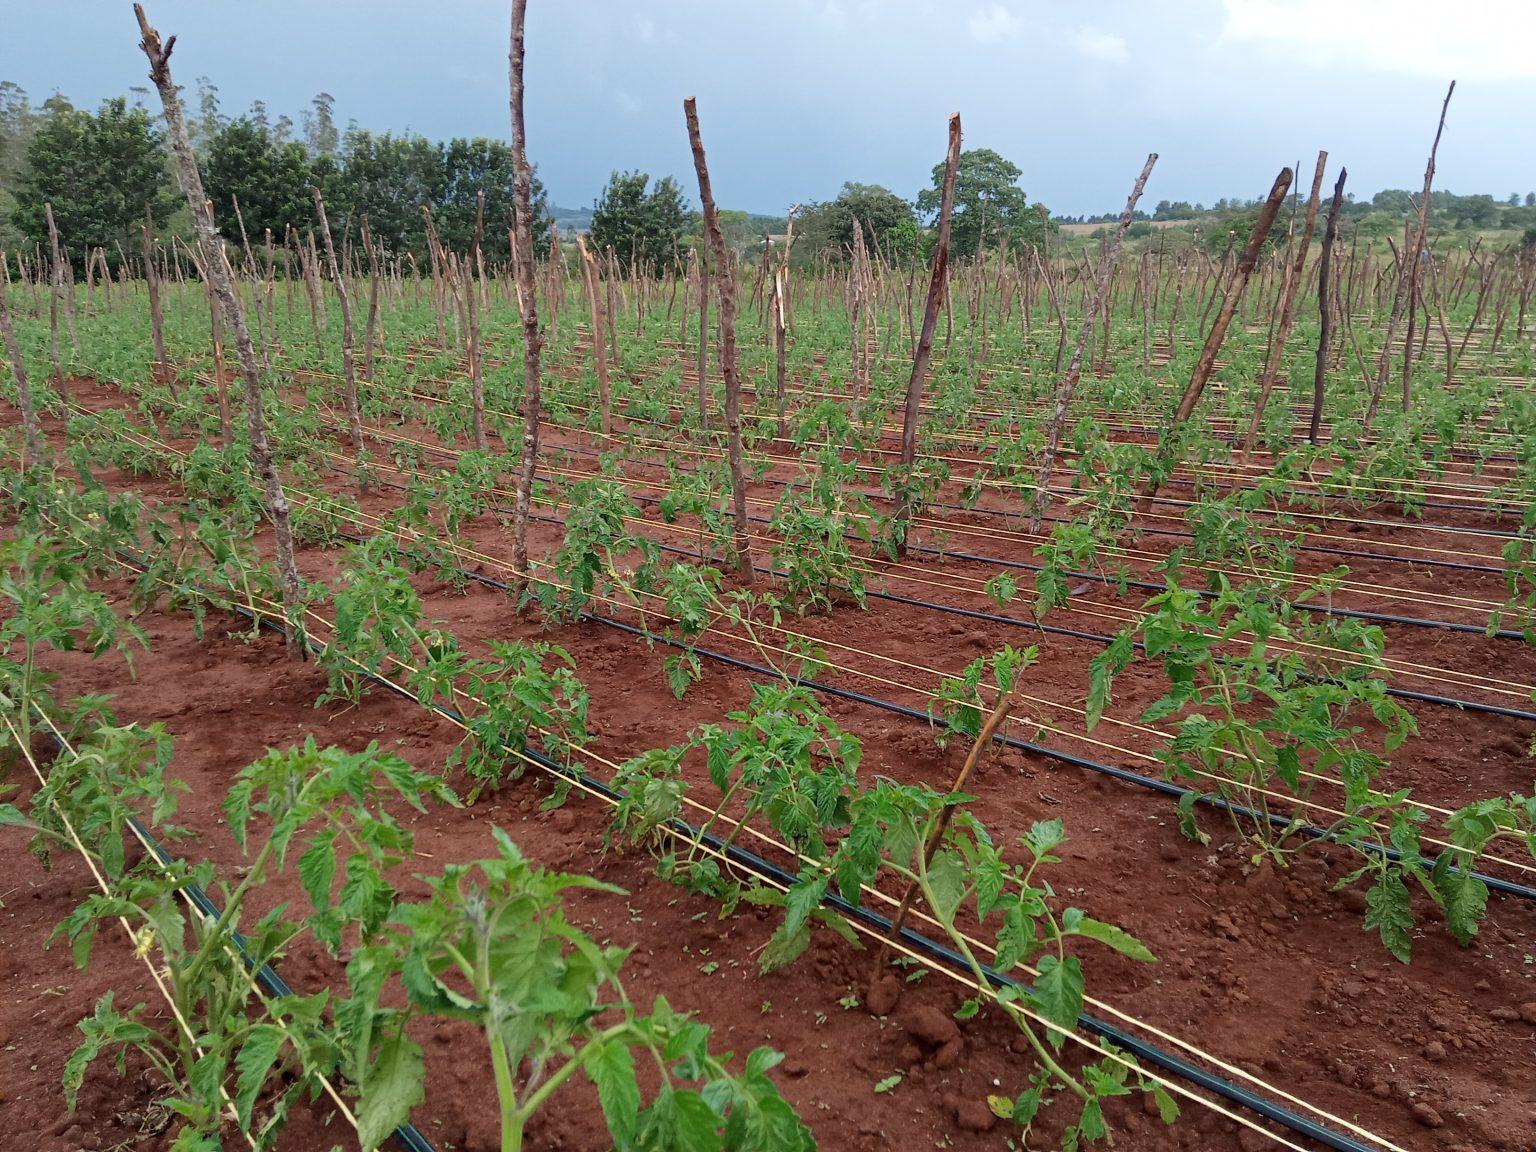
Shamba la mboga linaonekana wazi likiwa na mimea midogo imepandwa kwa safu ndefu.Kila mmea unaungwa mkono na kijiti kirefu na kuna mitambo ya umwagiliaji wa matone inayoendeshwa kando ya safu hizi.